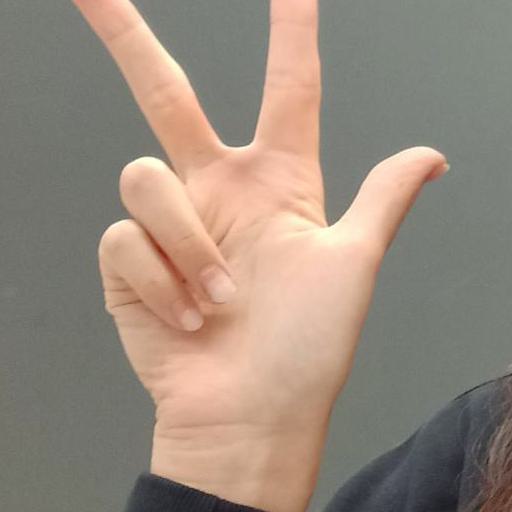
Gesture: three2